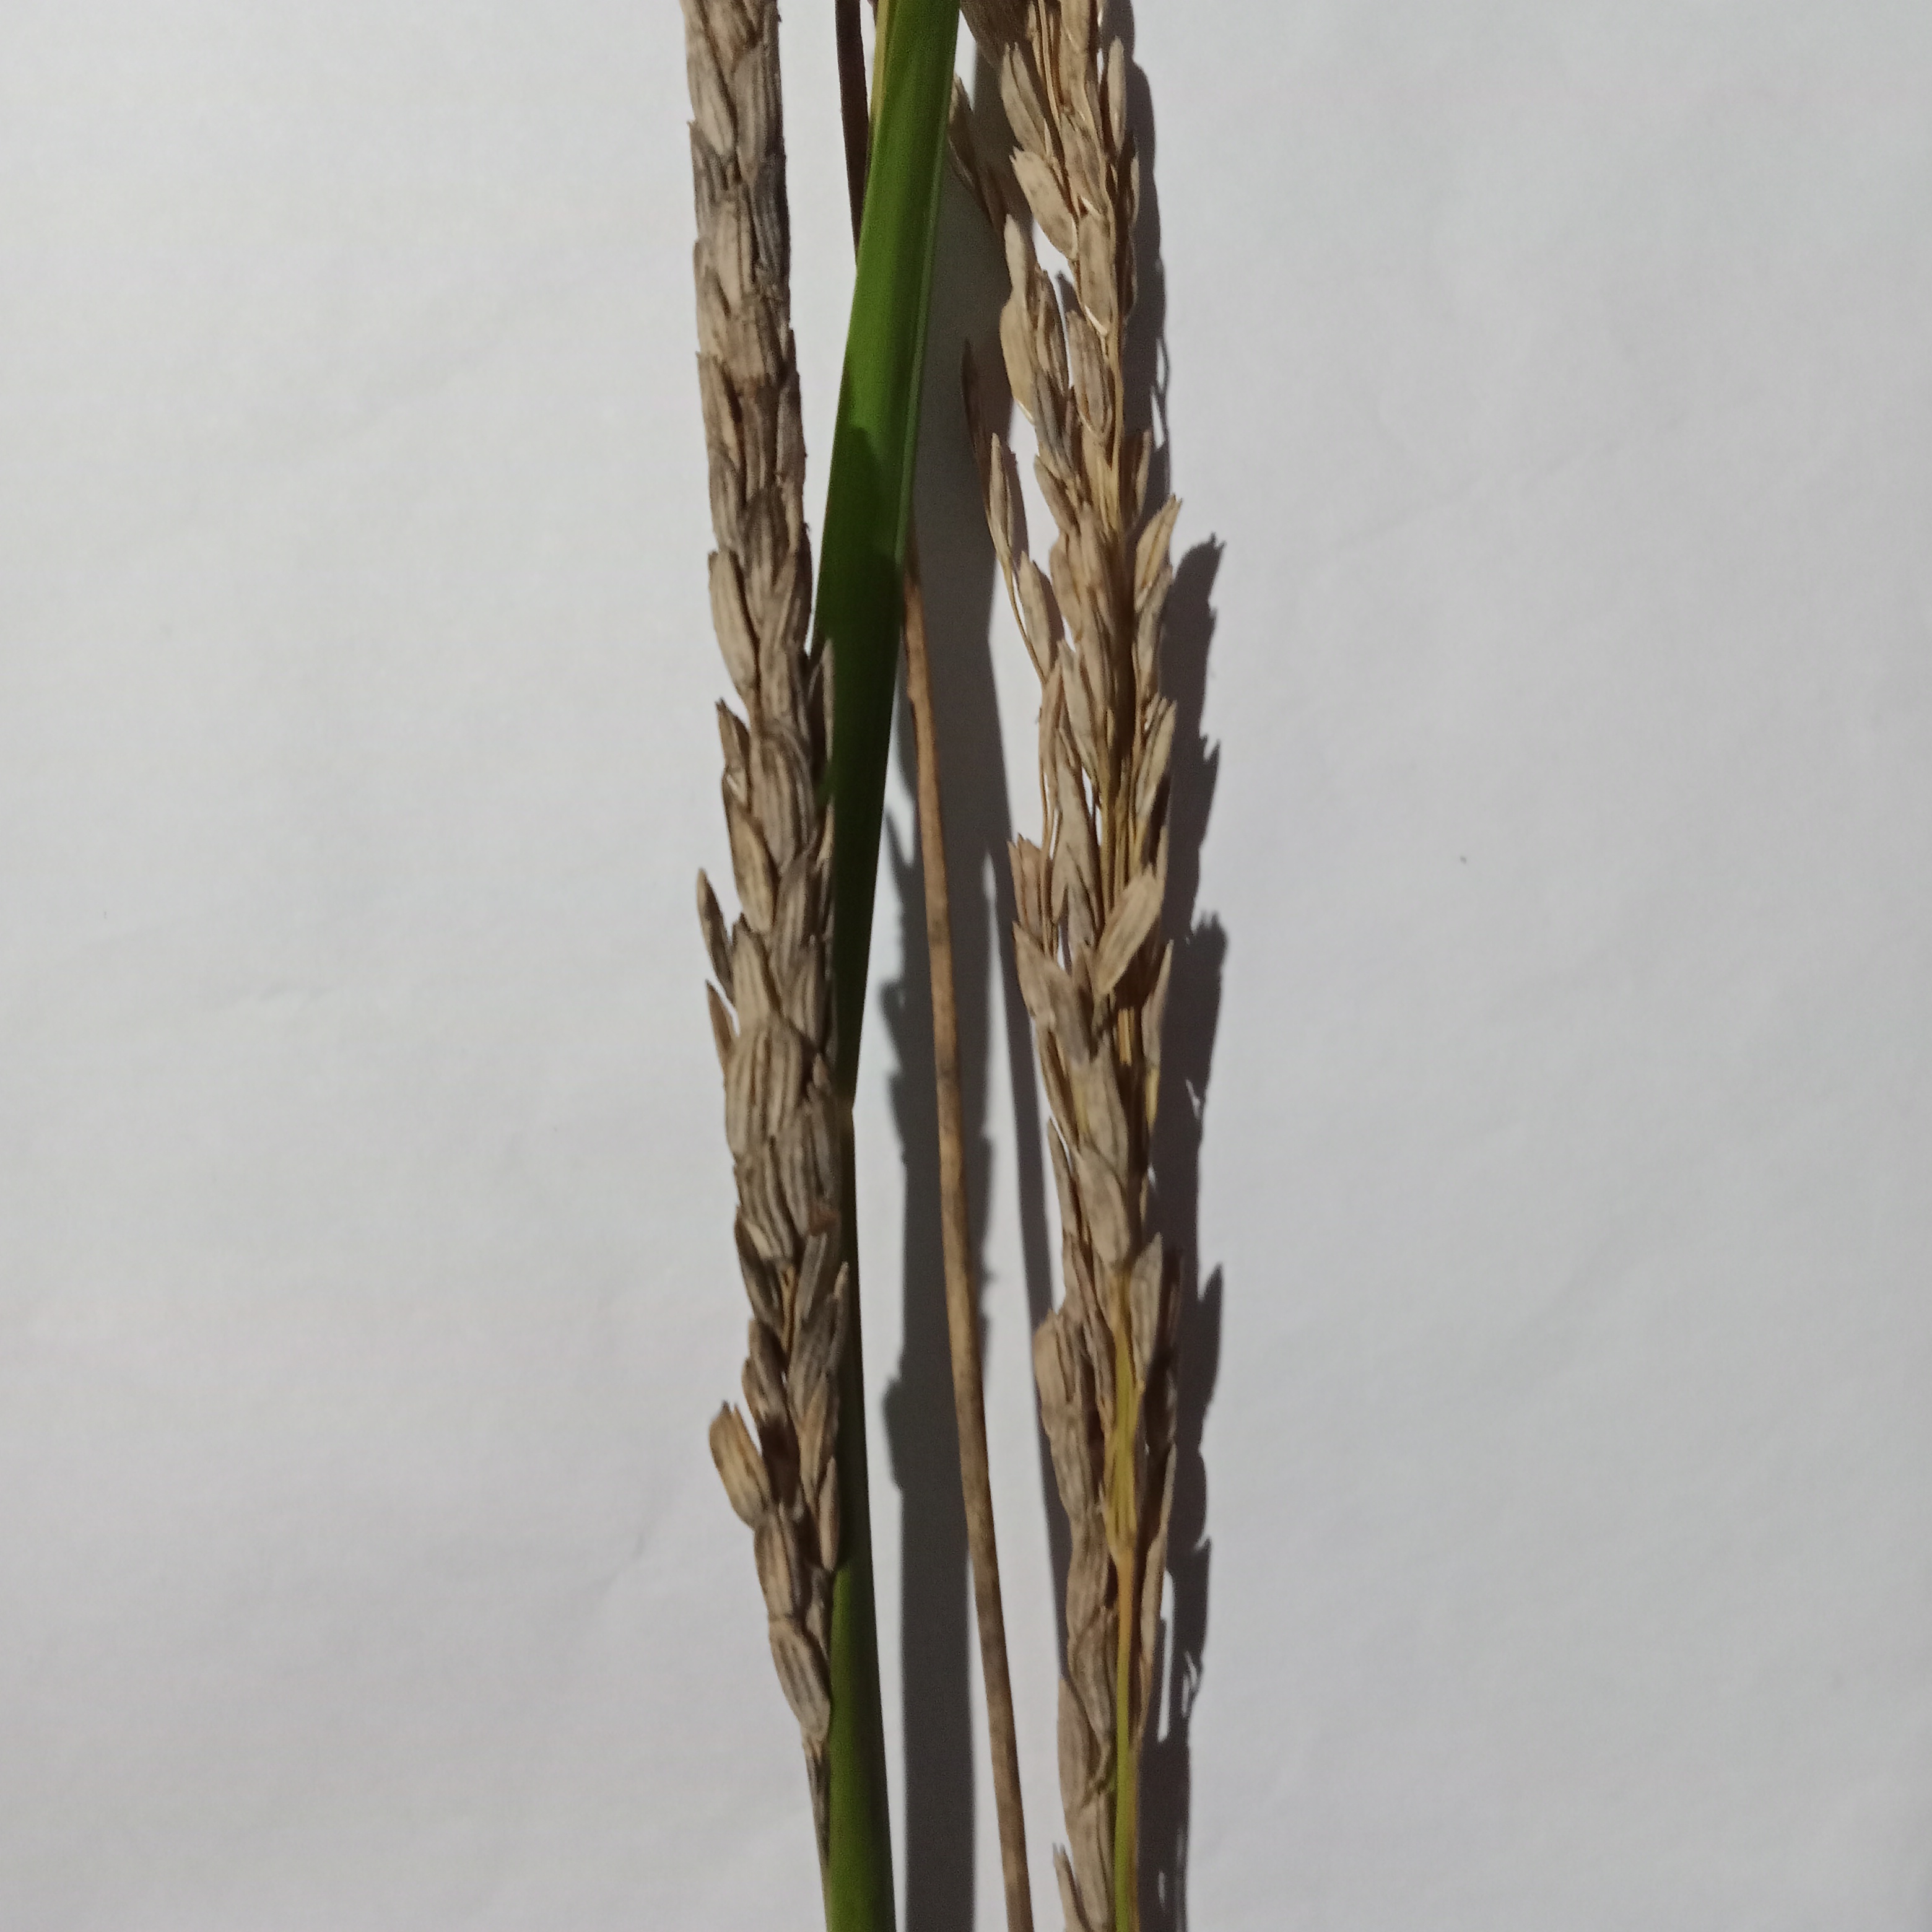
Nhãn: Bệnh Đạo ôn lá và cổ bông (Rice leaf and neck blast)